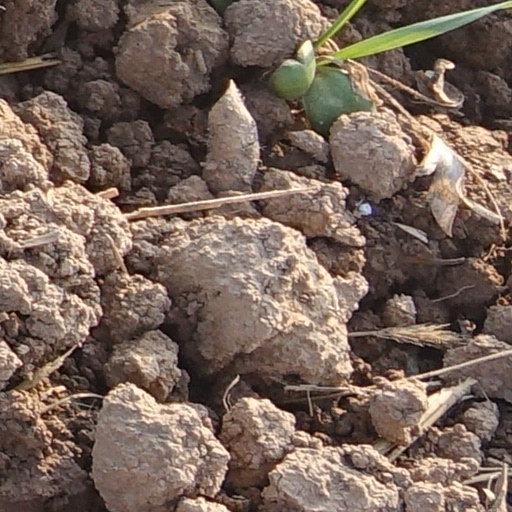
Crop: wheat